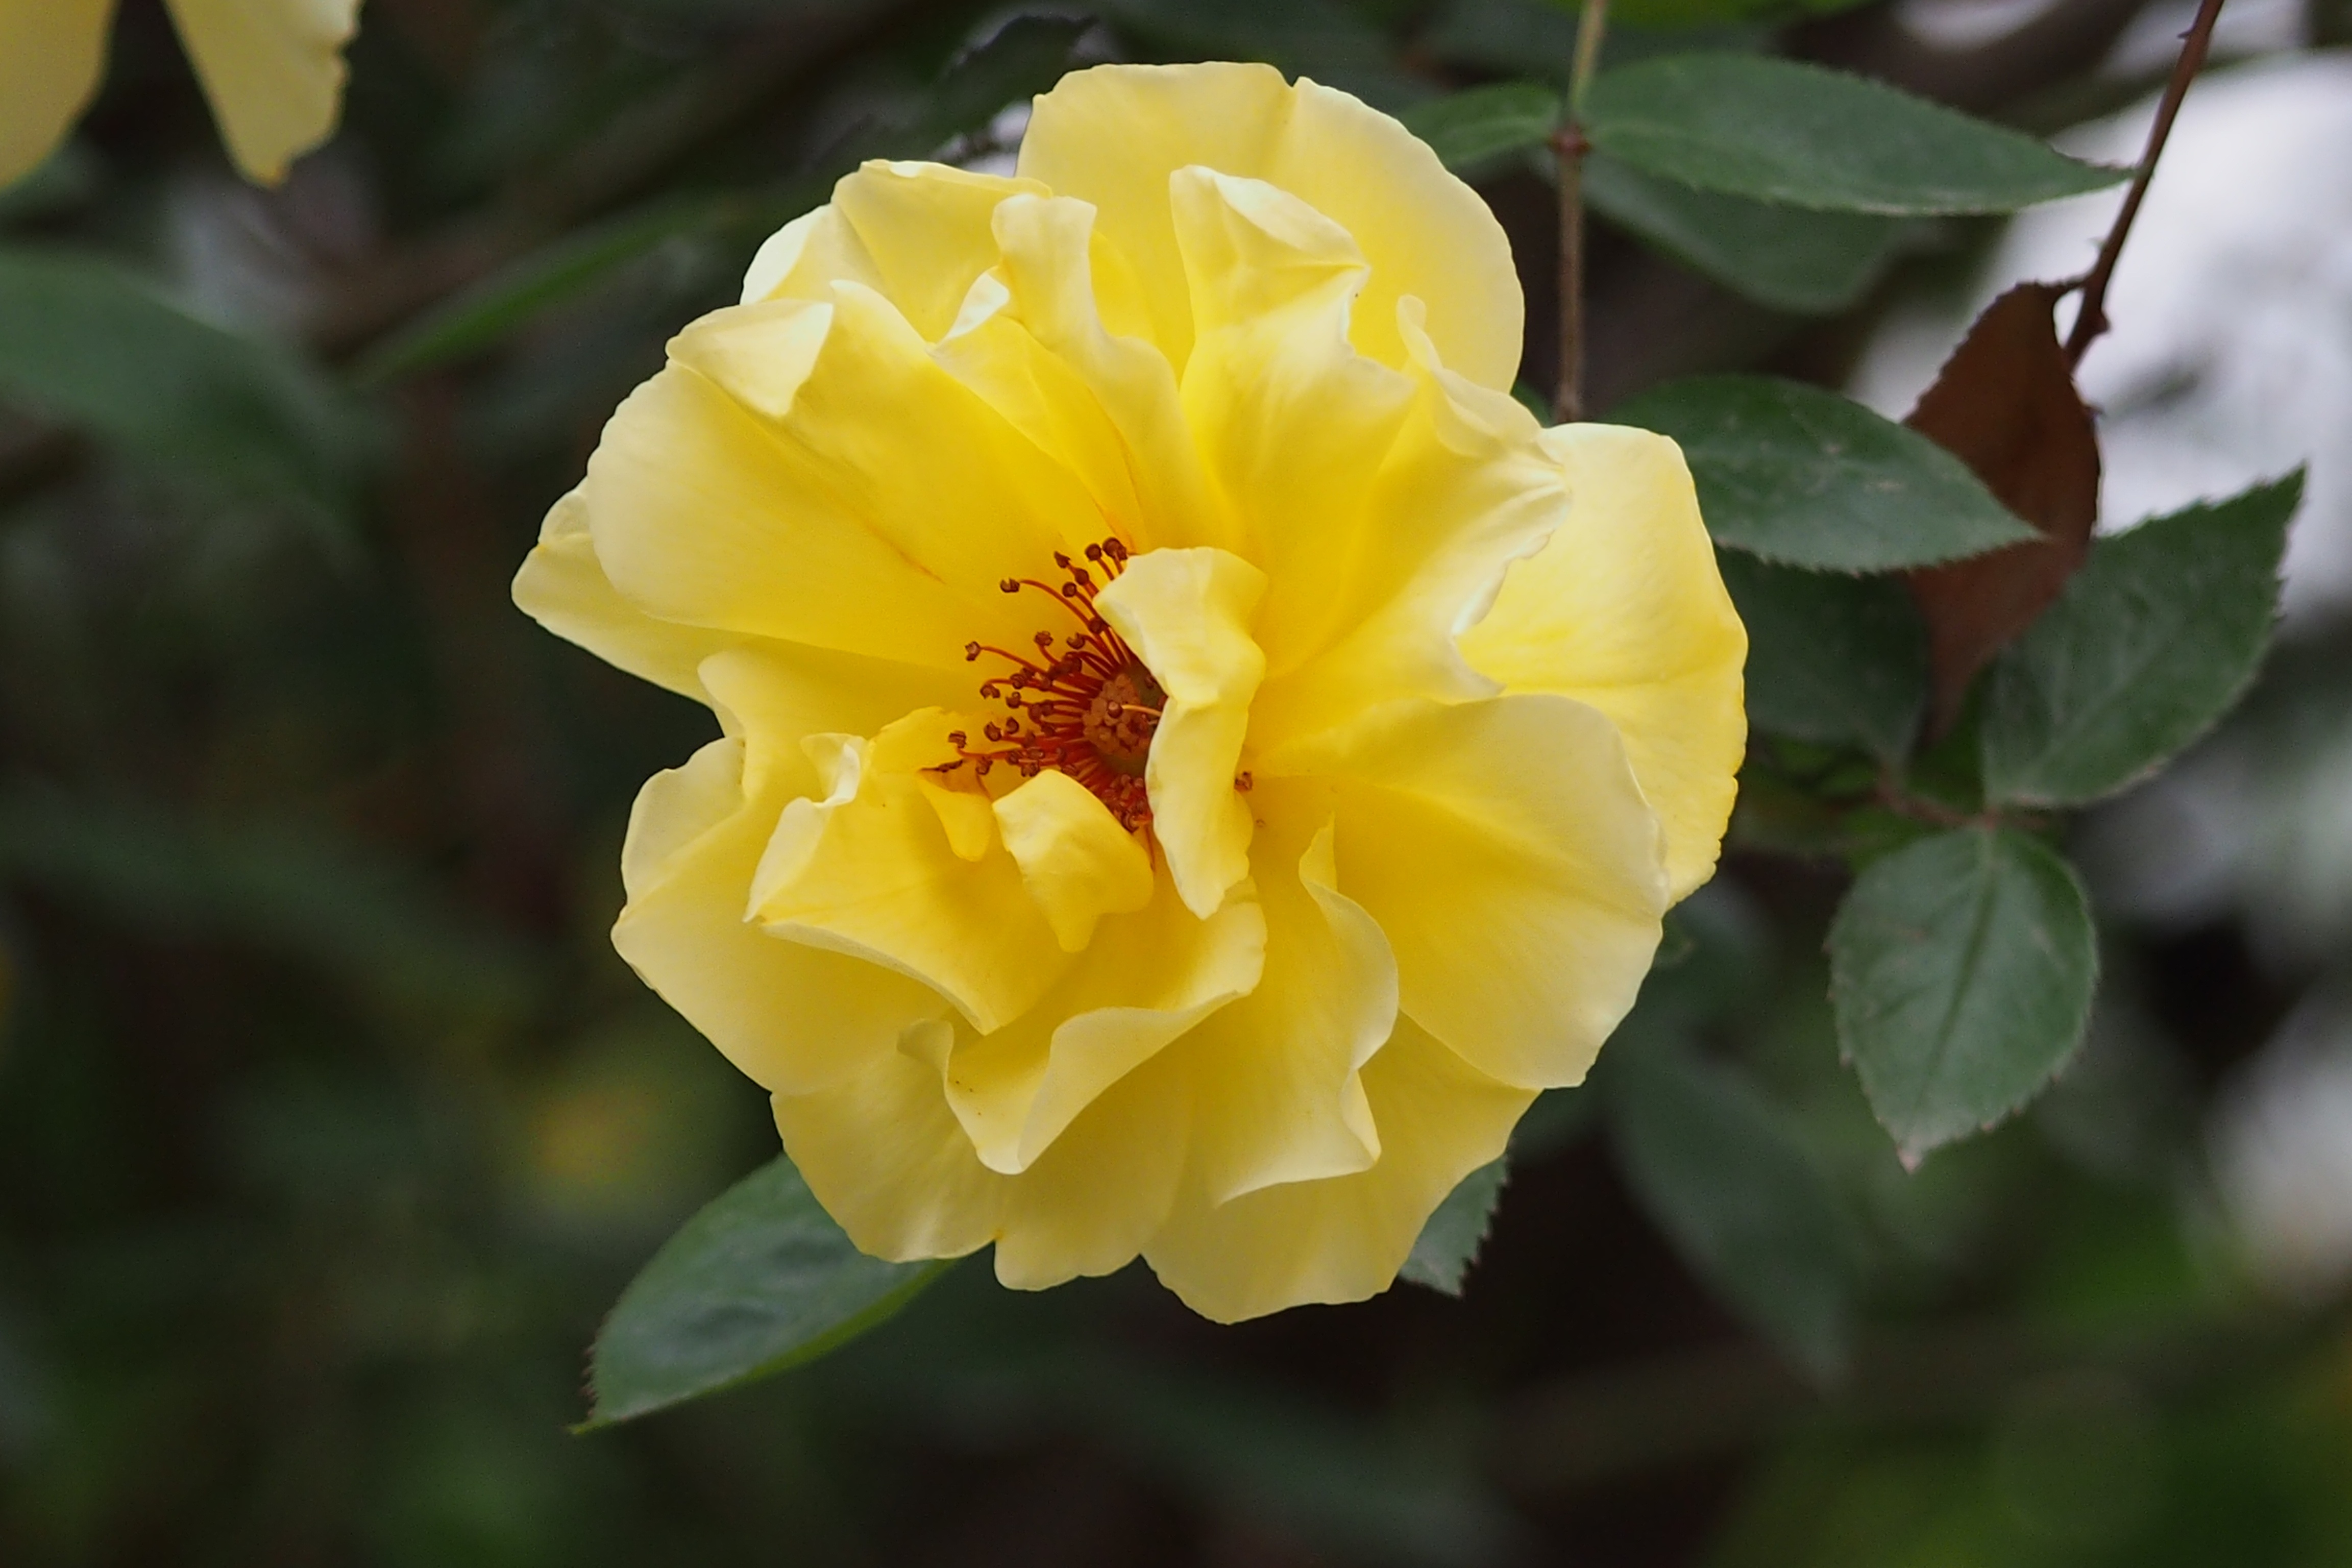
blossom, plant, flower, petal, rose, spring, botany, yellow, flora, yellow flower, shrub, floribunda, macro photography, flowering plant, garden roses, rose family, land plant, rose order, austrian briar